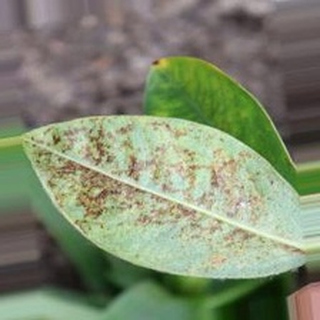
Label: groundnut_rust